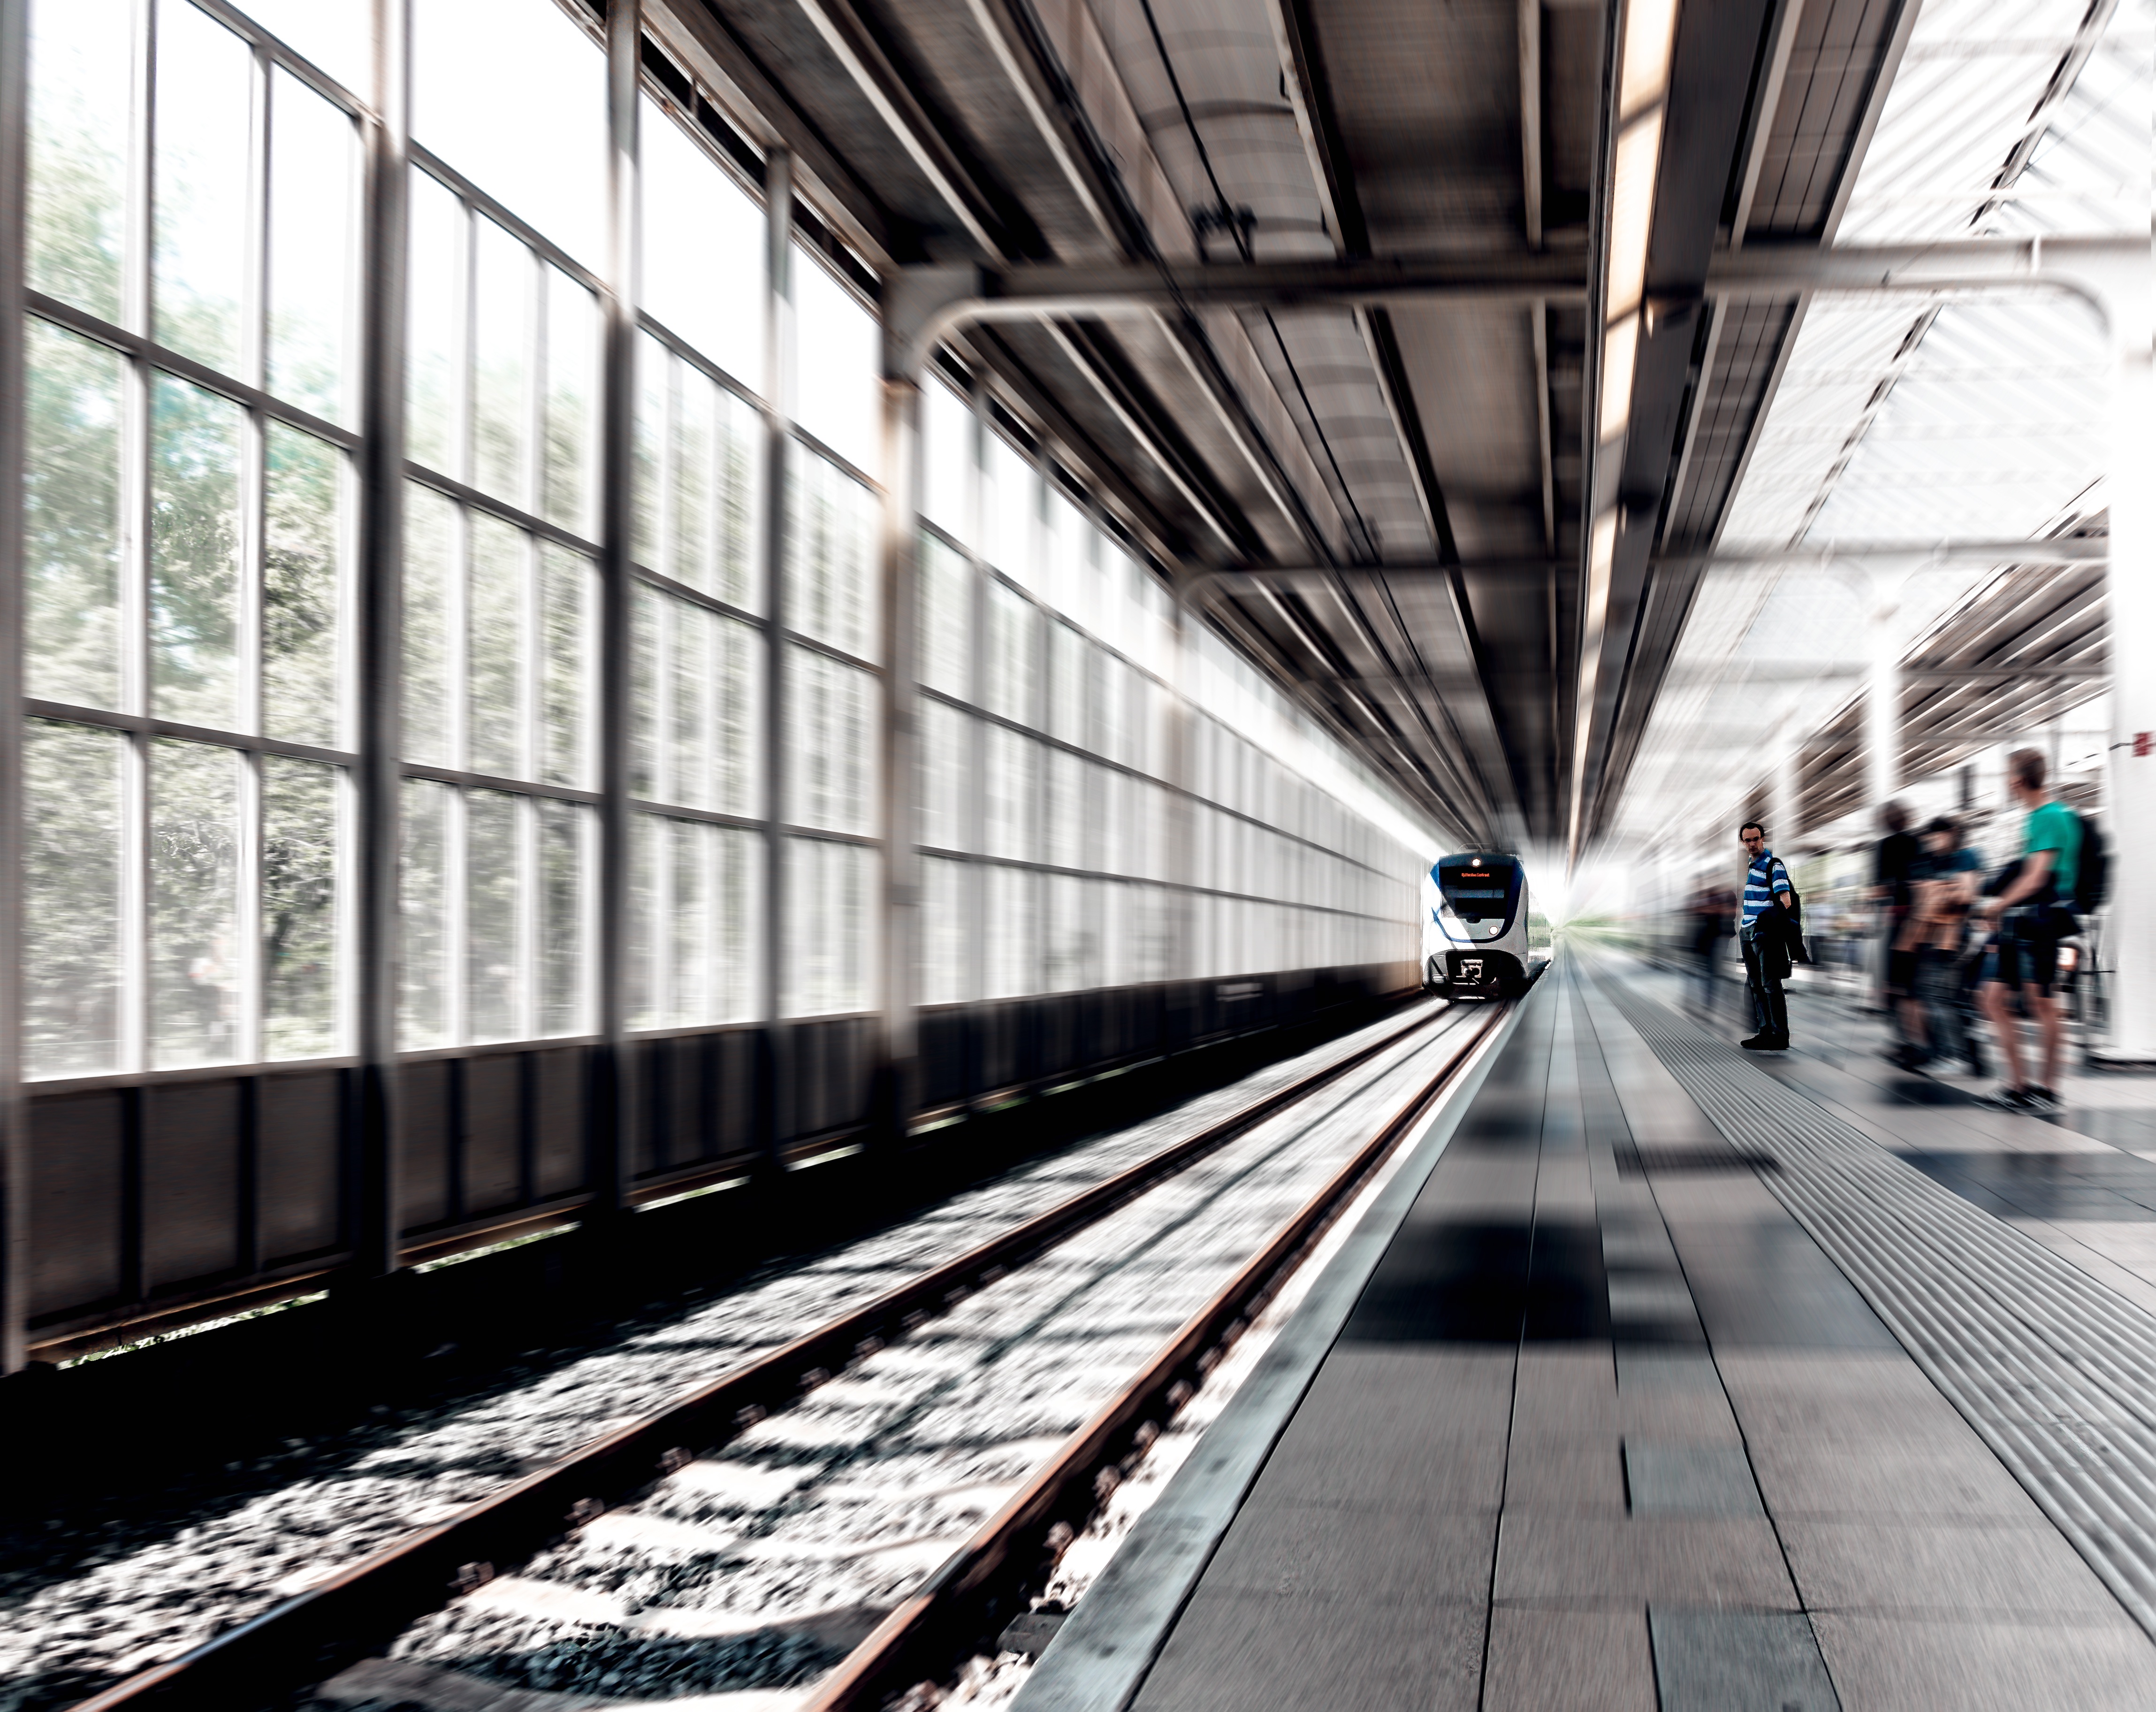
person, track, building, train, motion, transport, vehicle, station, train station, public transport, metro station, symmetry, metropolitan area